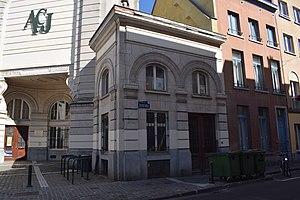
Athénée Charles Janssens entrée 28
L’Athénée Charles Janssens est un établissement scolaire secondaire de la commune d’Ixelles à Bruxelles.